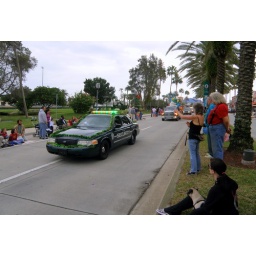
All kinds of cars and trucks were in the Daytona Beach Christmas parade.